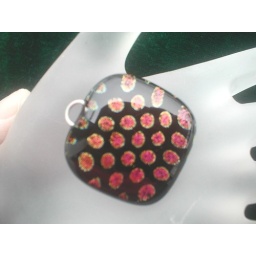
Dichroic Glass Pendant in a pink dot pattern on black